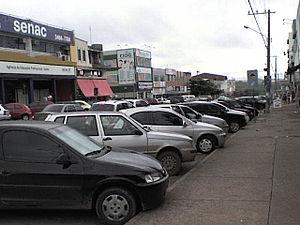
Gama est une région administrative du District fédéral au Brésil.